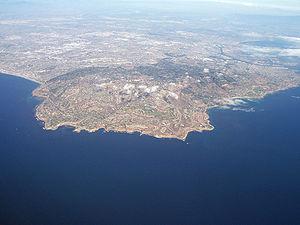
La péninsule de Palos Verdes, en anglais Palos Verdes Peninsula, est une péninsule des États-Unis qui s'avance dans l'océan Pacifique dans le Sud de l'agglomération de Los Angeles. Elle délimite la baie de Santa Monica au nord de celle de San Pedro à l'est et fait face à l'Île Santa Catalina des Channel Islands au sud-ouest.